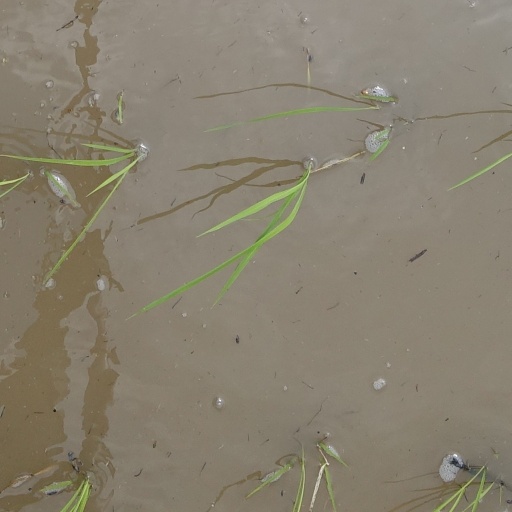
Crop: rice